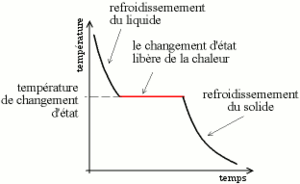
Courbe de solidification, isobare, refroidissement passif. La courbe est obtenue de la manière suivante
La solidification est l'opération au cours de laquelle un liquide passe à l'état solide.
Un eutectique est un mélange de deux ou plusieurs corps purs qui fond et se solidifie à température constante de manière uniforme, contrairement aux mélanges habituels où le changement de température conduit à une variation de la proportion de solide par rapport à celle de liquide. Il se comporte en fait comme un corps pur du point de vue de la fusion.
Un eutectique est un mélange de deux ou plusieurs corps purs qui fond et se solidifie à température constante de manière uniforme, contrairement aux mélanges habituels où le changement de température conduit à une variation de la proportion de solide par rapport à celle de liquide. Il se comporte en fait comme un corps pur du point de vue de la fusion.
Un diagramme de phase, ou diagramme de phases, est une représentation graphique utilisée en thermodynamique, généralement à deux ou trois dimensions, représentant les domaines de l'état physique d'un système, en fonction de variables, choisies pour faciliter la compréhension des phénomènes étudiés.